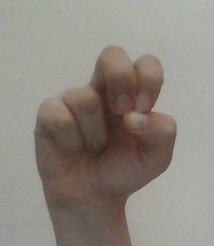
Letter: gaaf